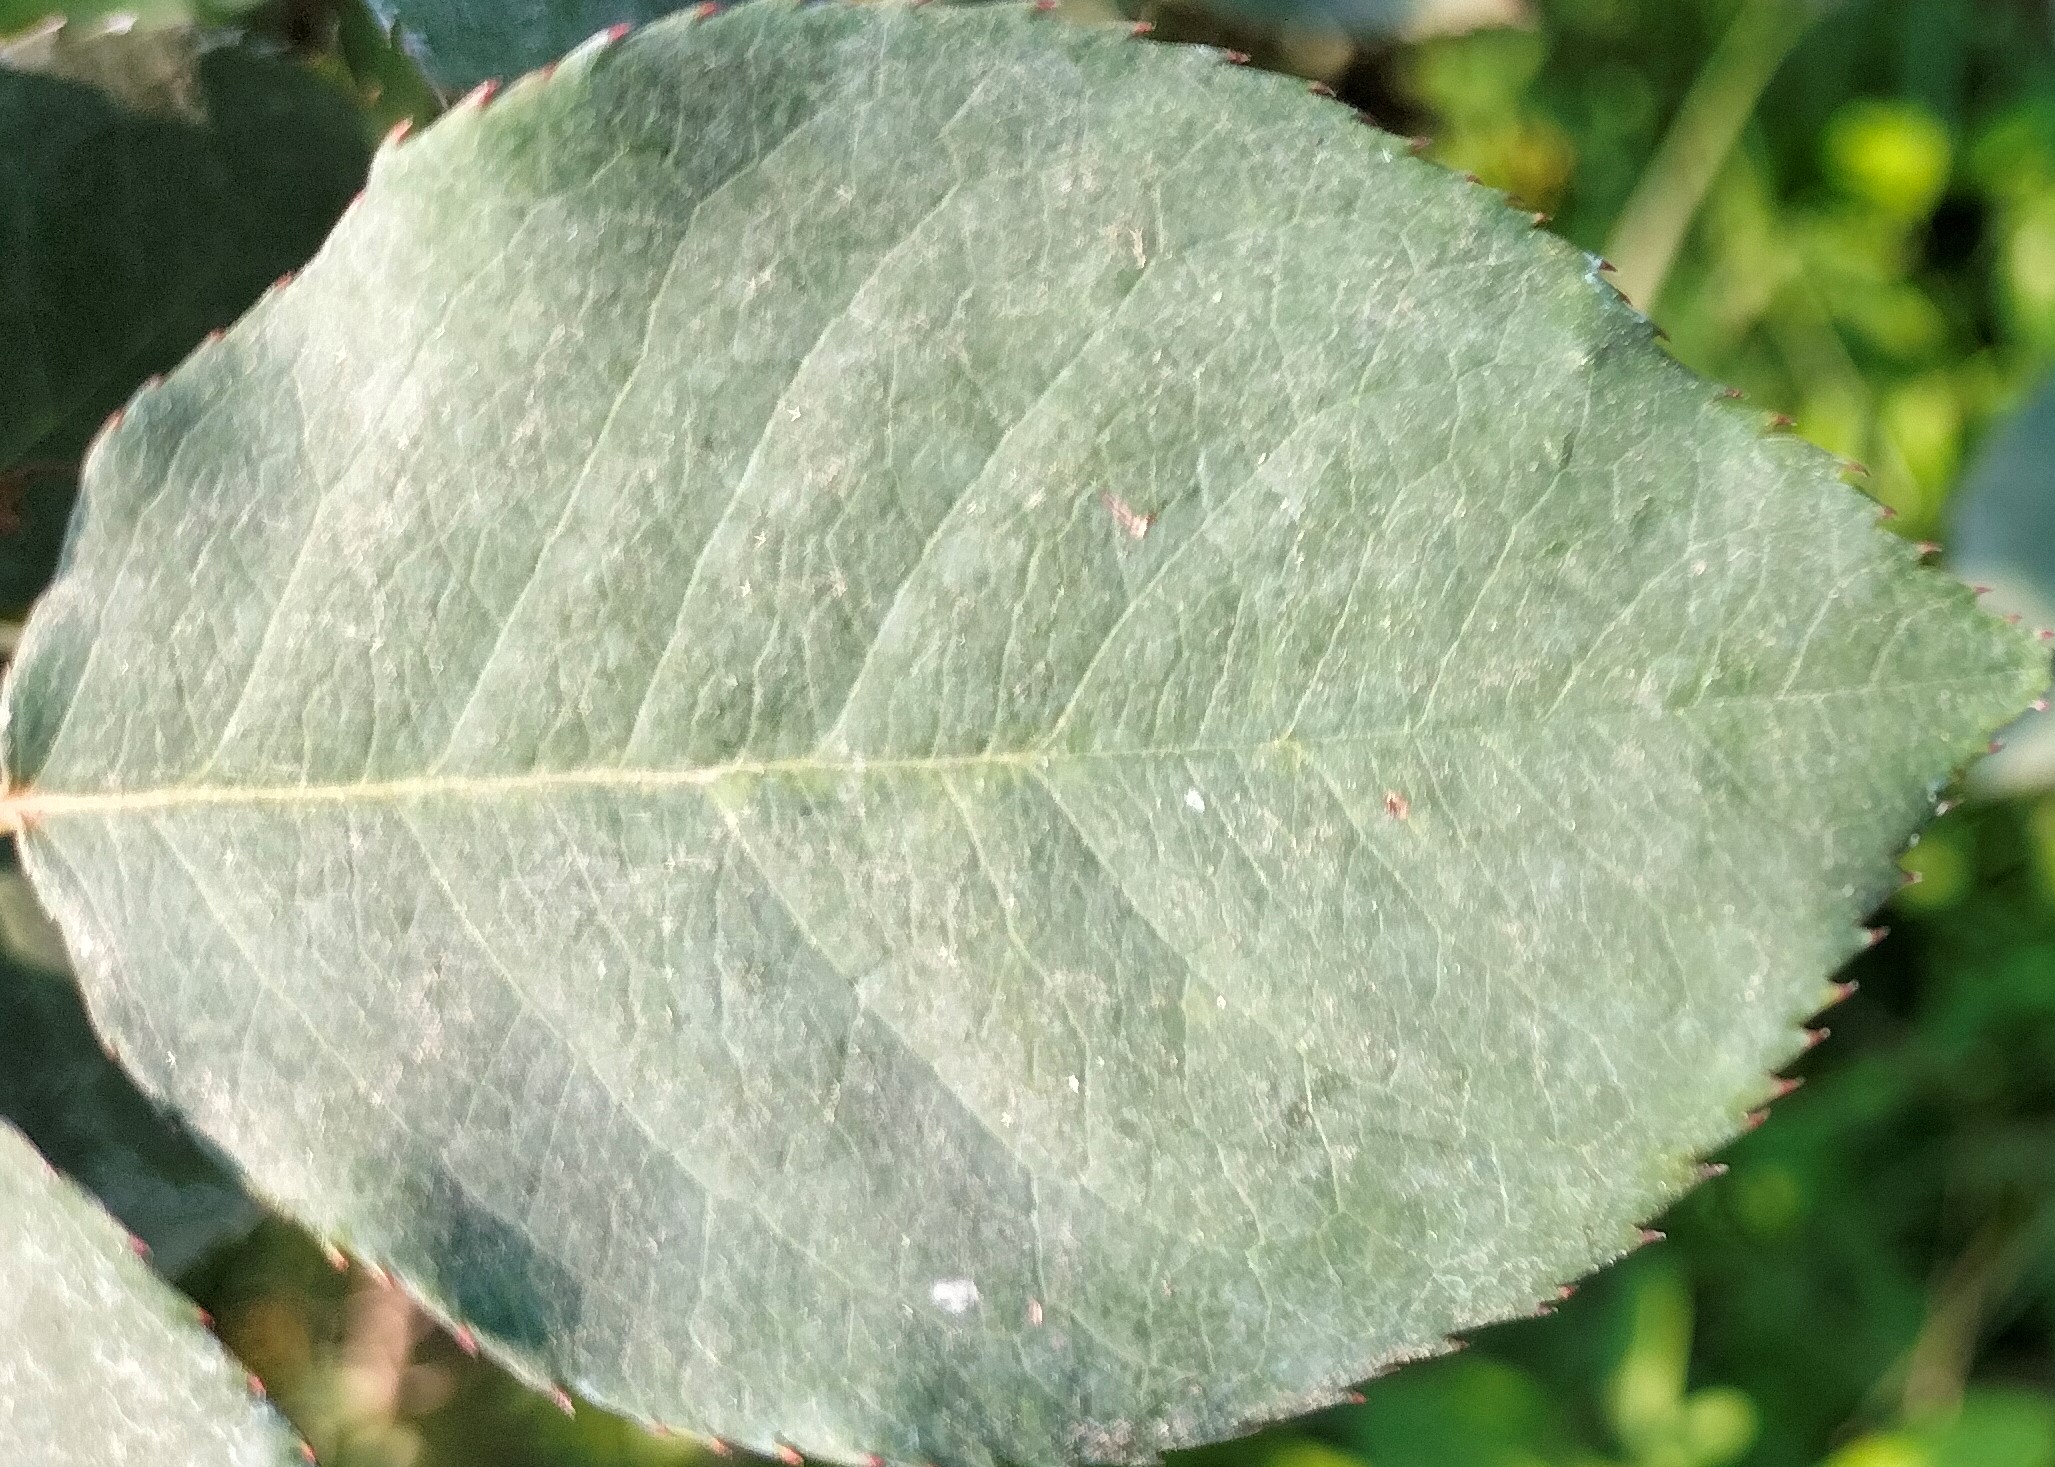
Label: Fresh Leaf